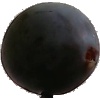
Label: Plum 3